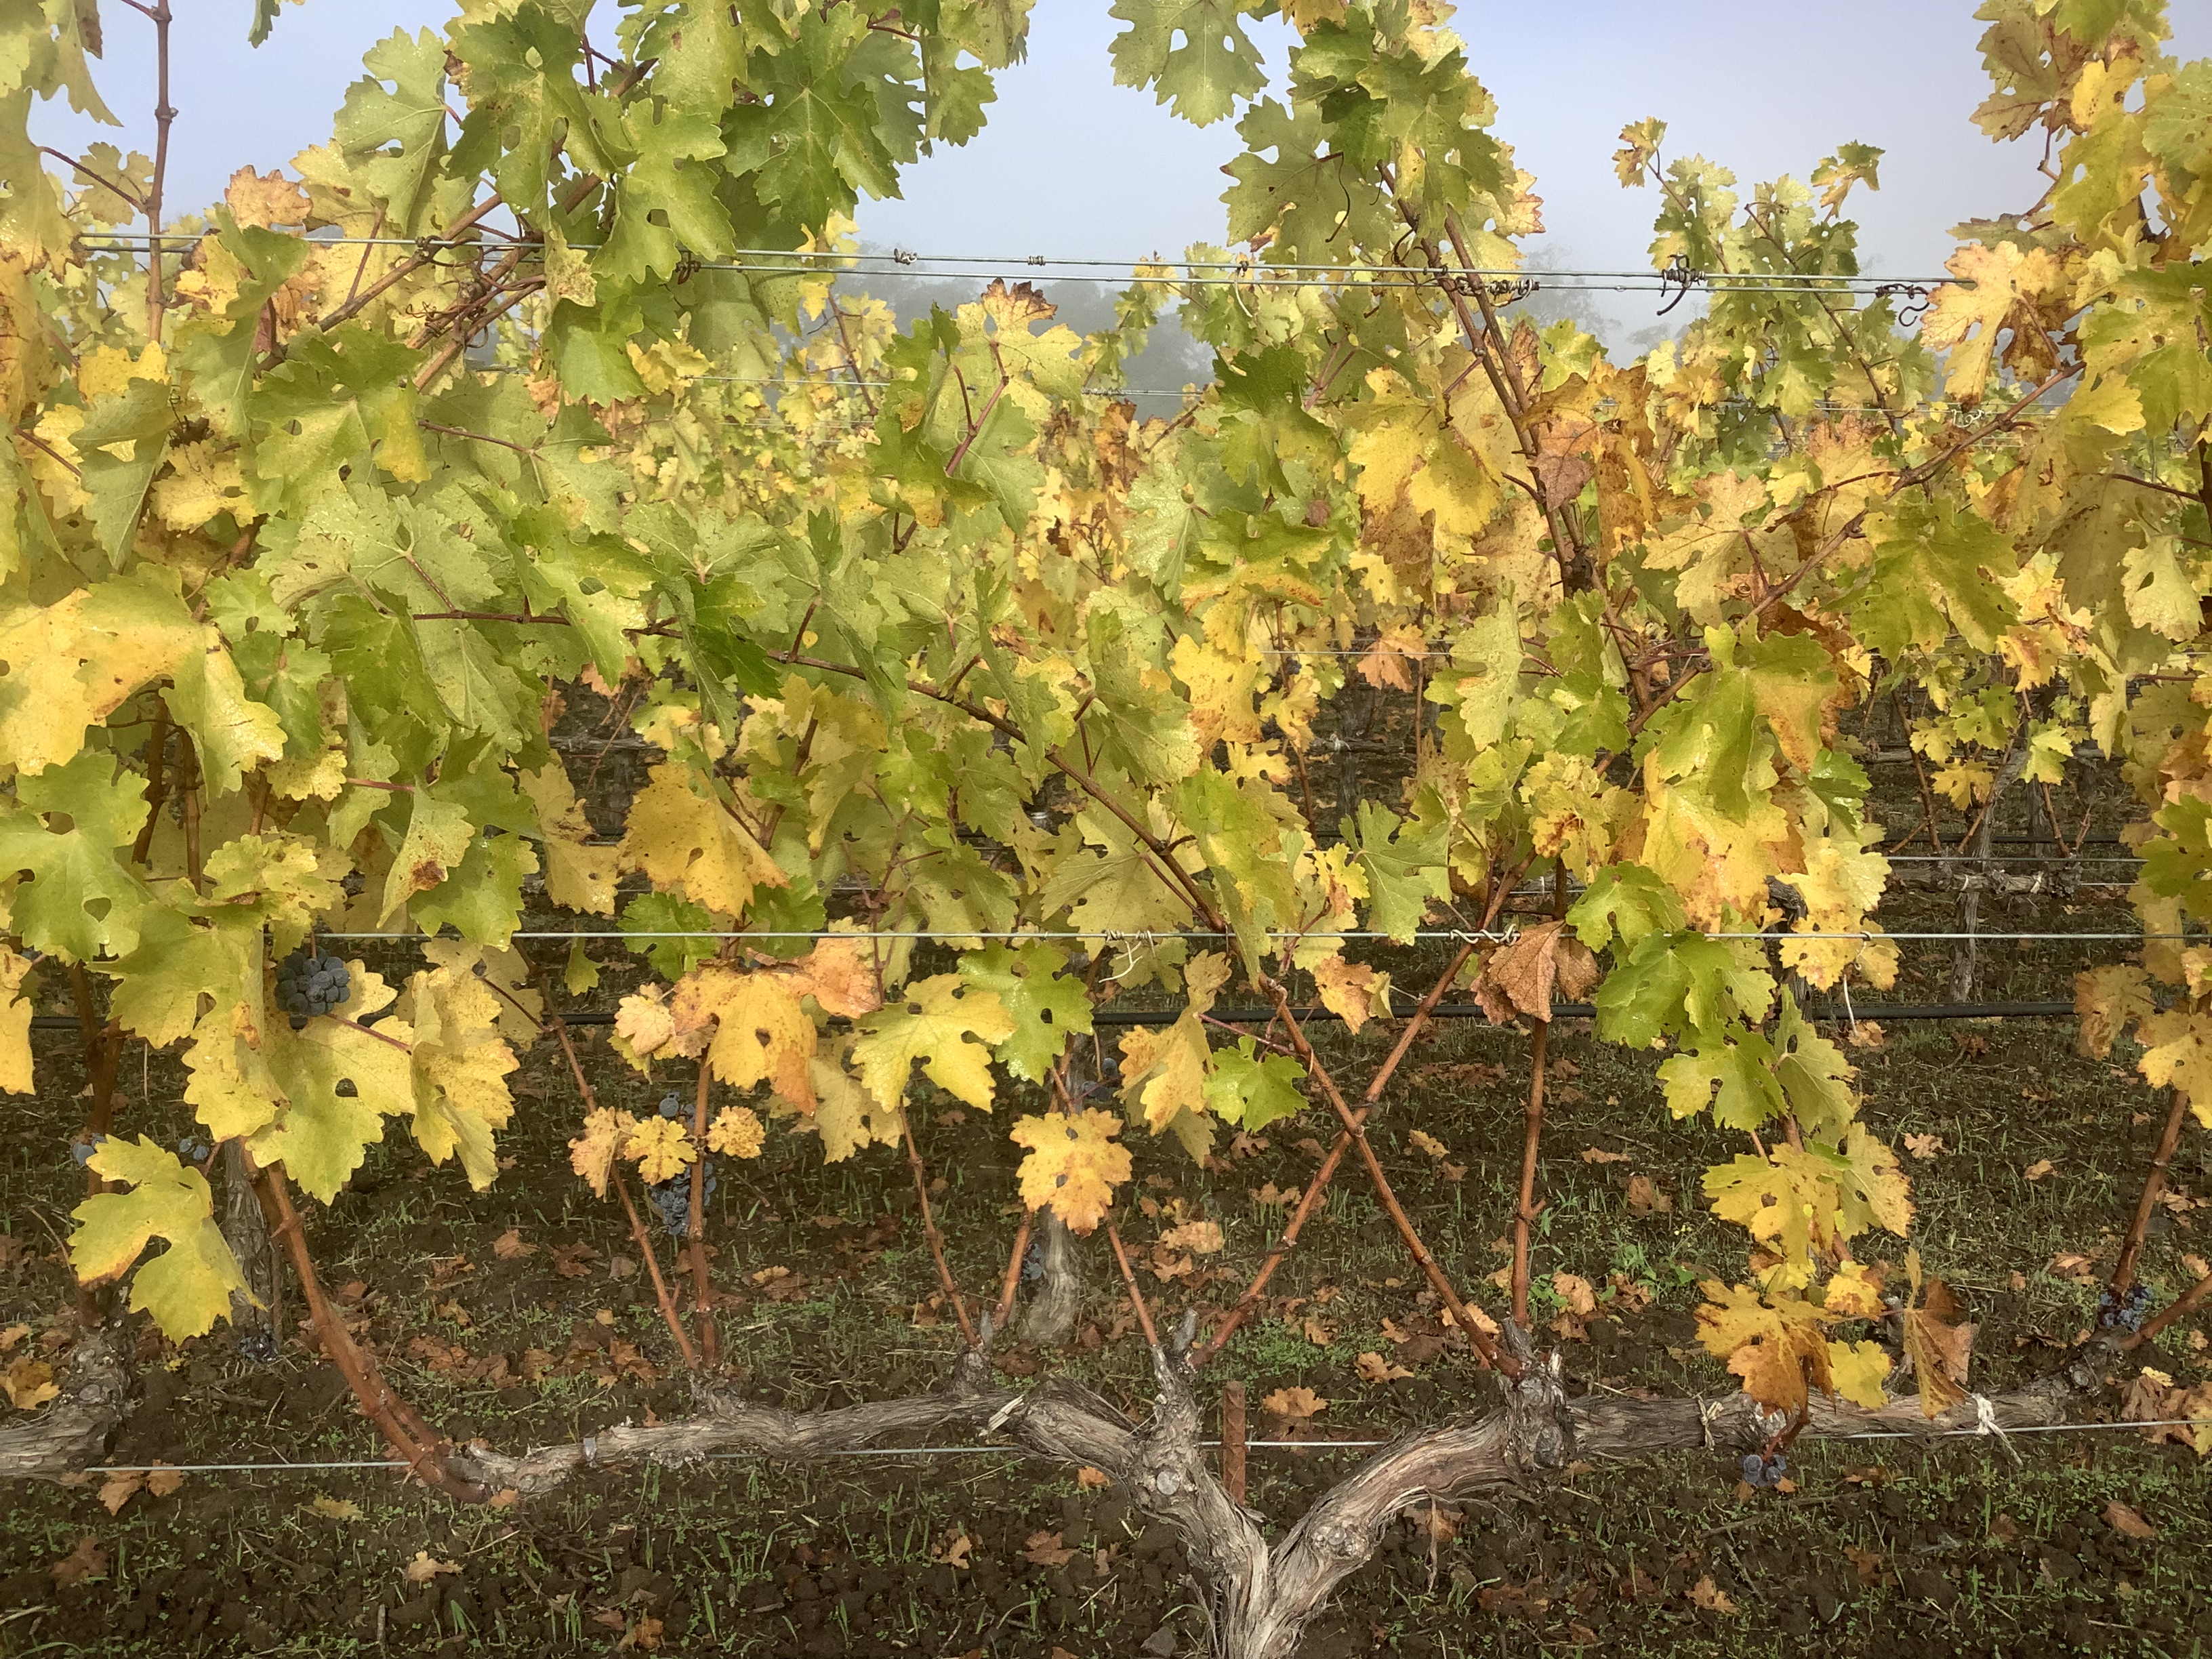
Label: No Virus